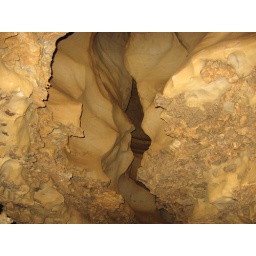
check out the different rock in the walls & ceilings